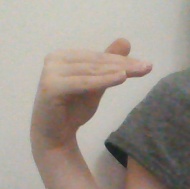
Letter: khaa